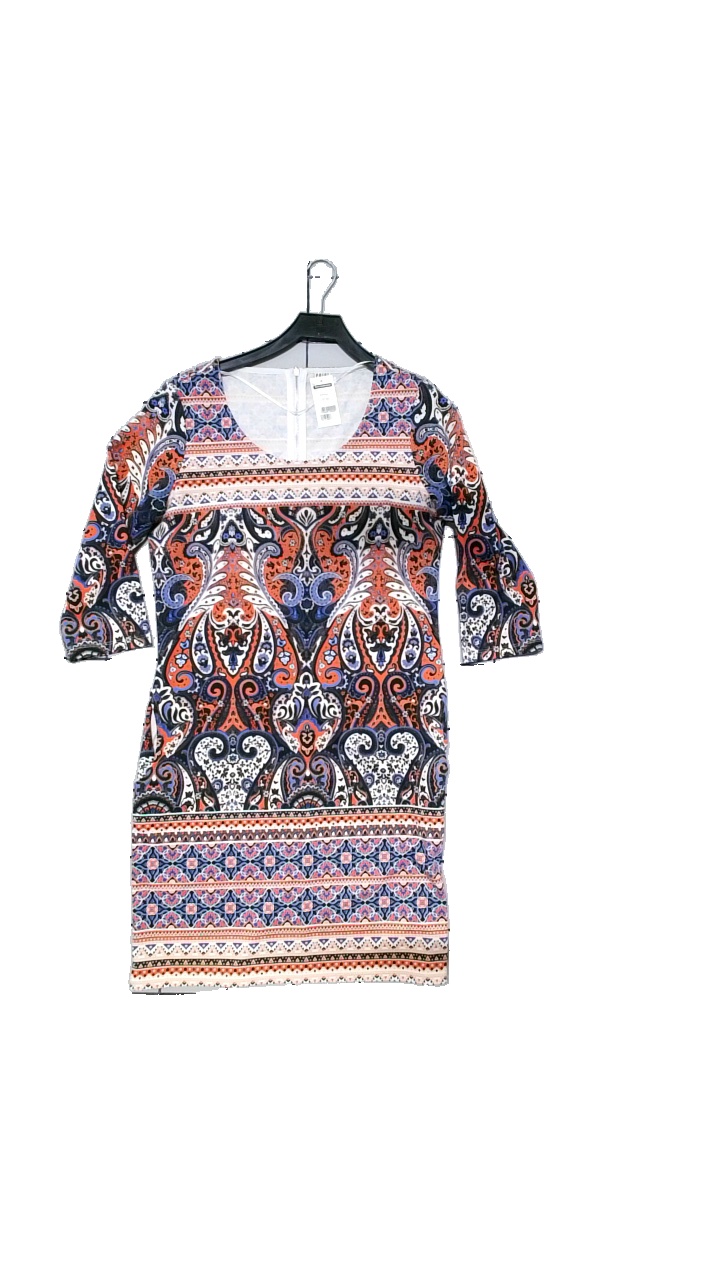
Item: Dress (Ladies)
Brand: Saint Tropez
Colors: Black, Blue, Multicolor, Red
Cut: Long, Regular
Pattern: Geometric print
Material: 77% polyester, 20% viscose, 3% elastane
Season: All
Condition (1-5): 5
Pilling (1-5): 4
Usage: Reuse
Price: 100-150